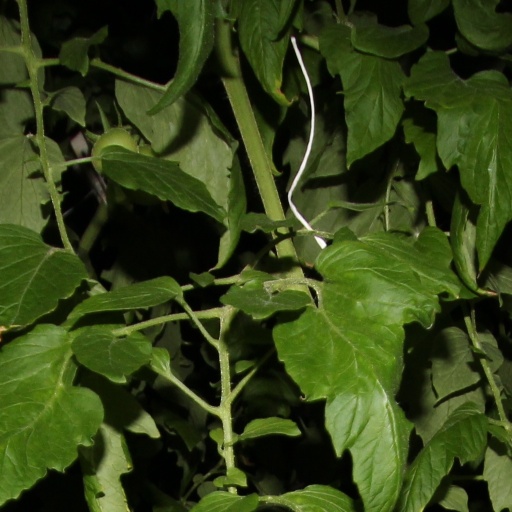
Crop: tomato